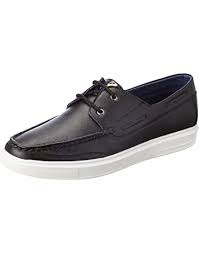
Label: Boat